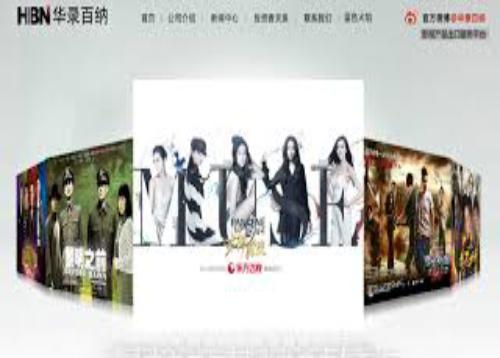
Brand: hualu
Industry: Electronic